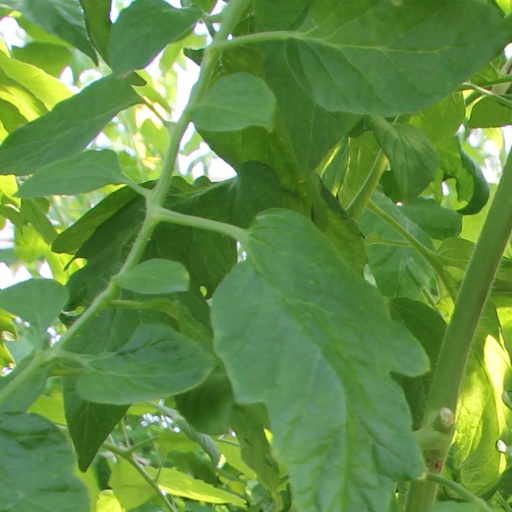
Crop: tomato